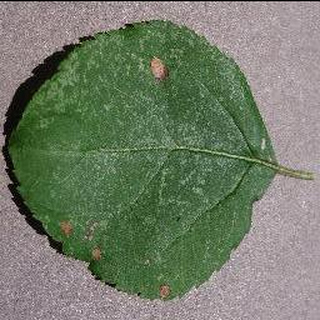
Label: apple_black_rot